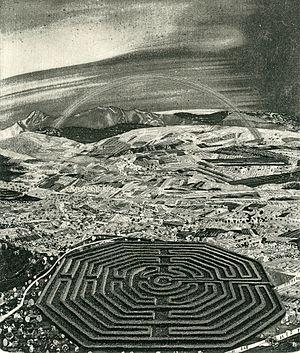
Toni Pecoraro est un graveur italien.